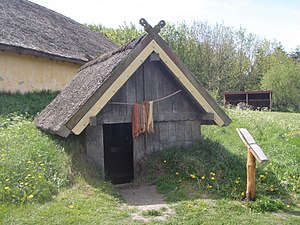
Grubehus
Grubehus  på Vikingecenter Fyrkat
Et grubehus er en mindre bygning, delvis nedgravet i jorden, gerne forsynet med et ildsted. Bygningstypen kendes fra jernalderen frem til tidlig middelalder.